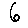
Label: 6